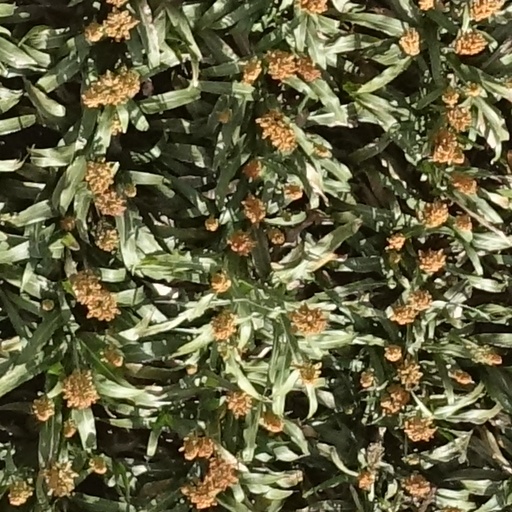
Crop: sorghum